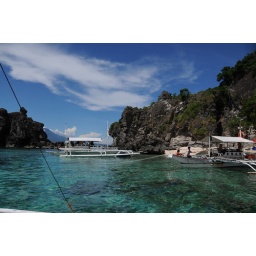
Crystal clear water, perfect temperature. spend all day in the water and not get cold.